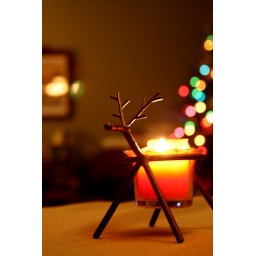
Reindeer candle with the Christmas tree lights in the background